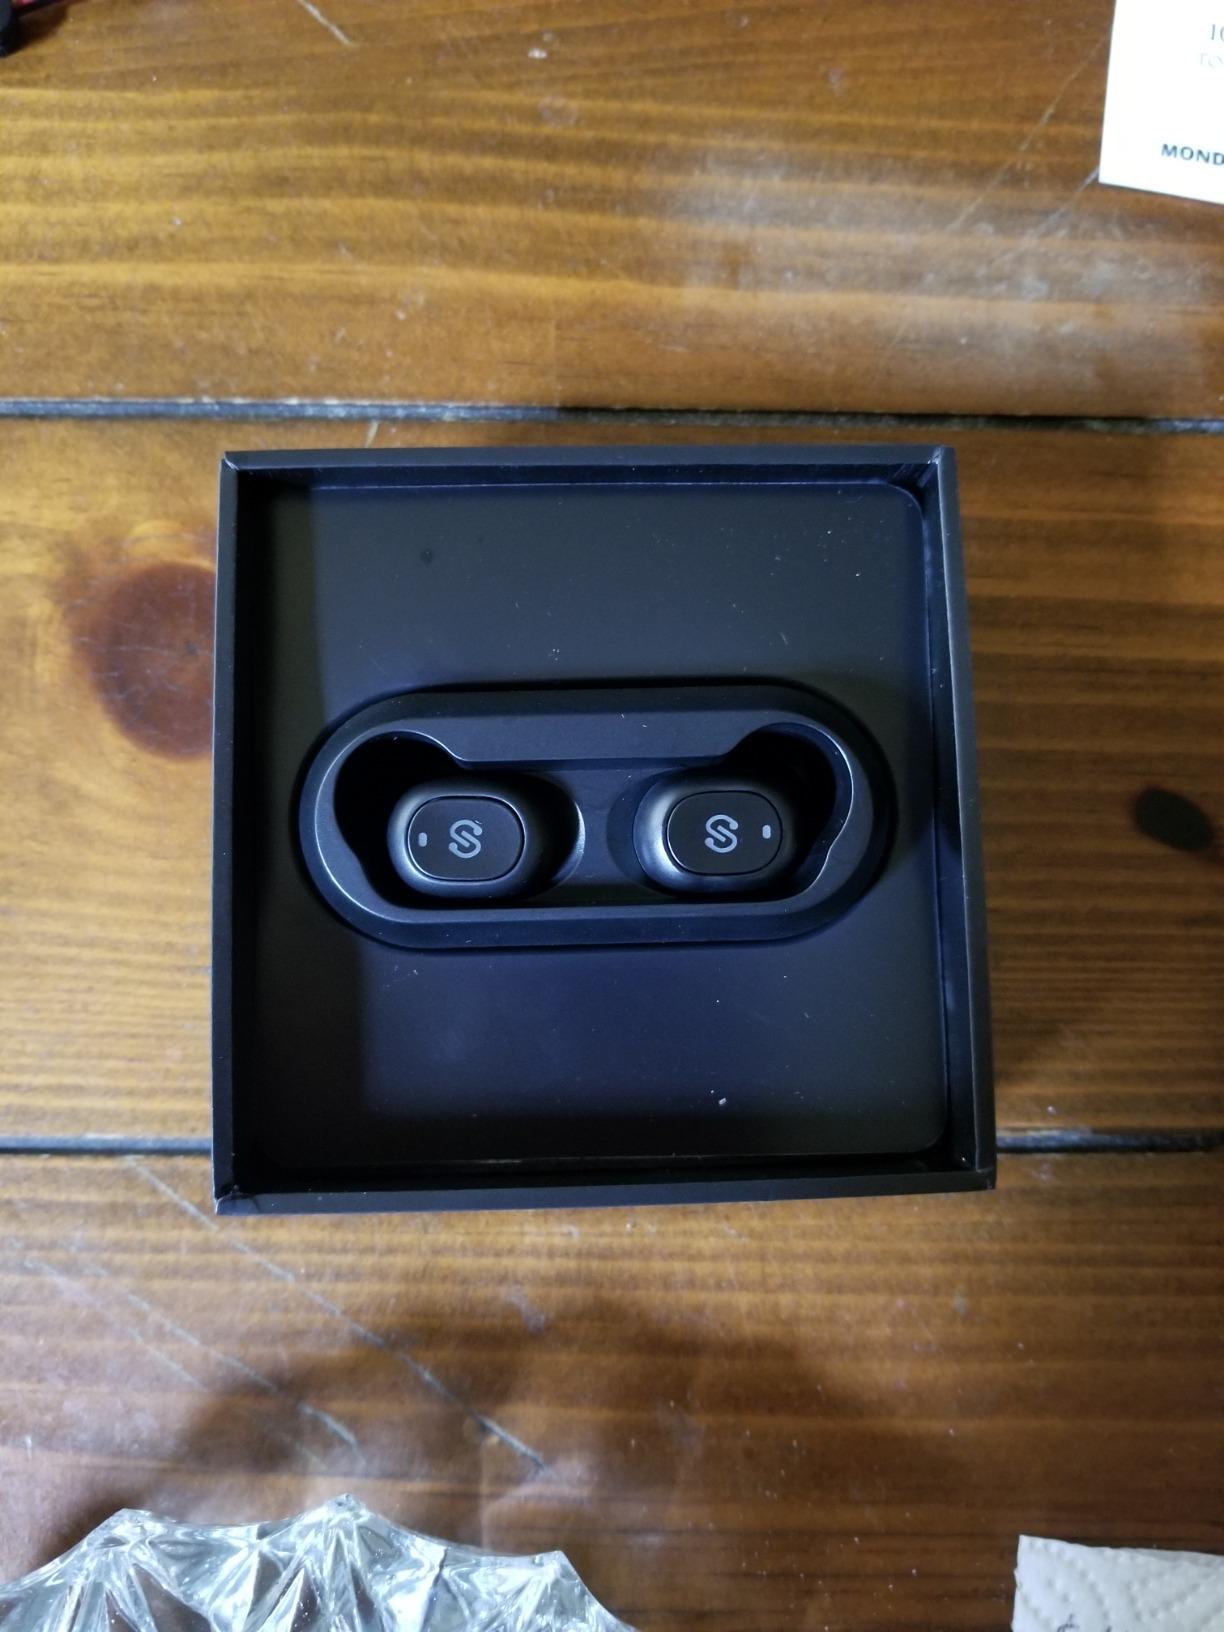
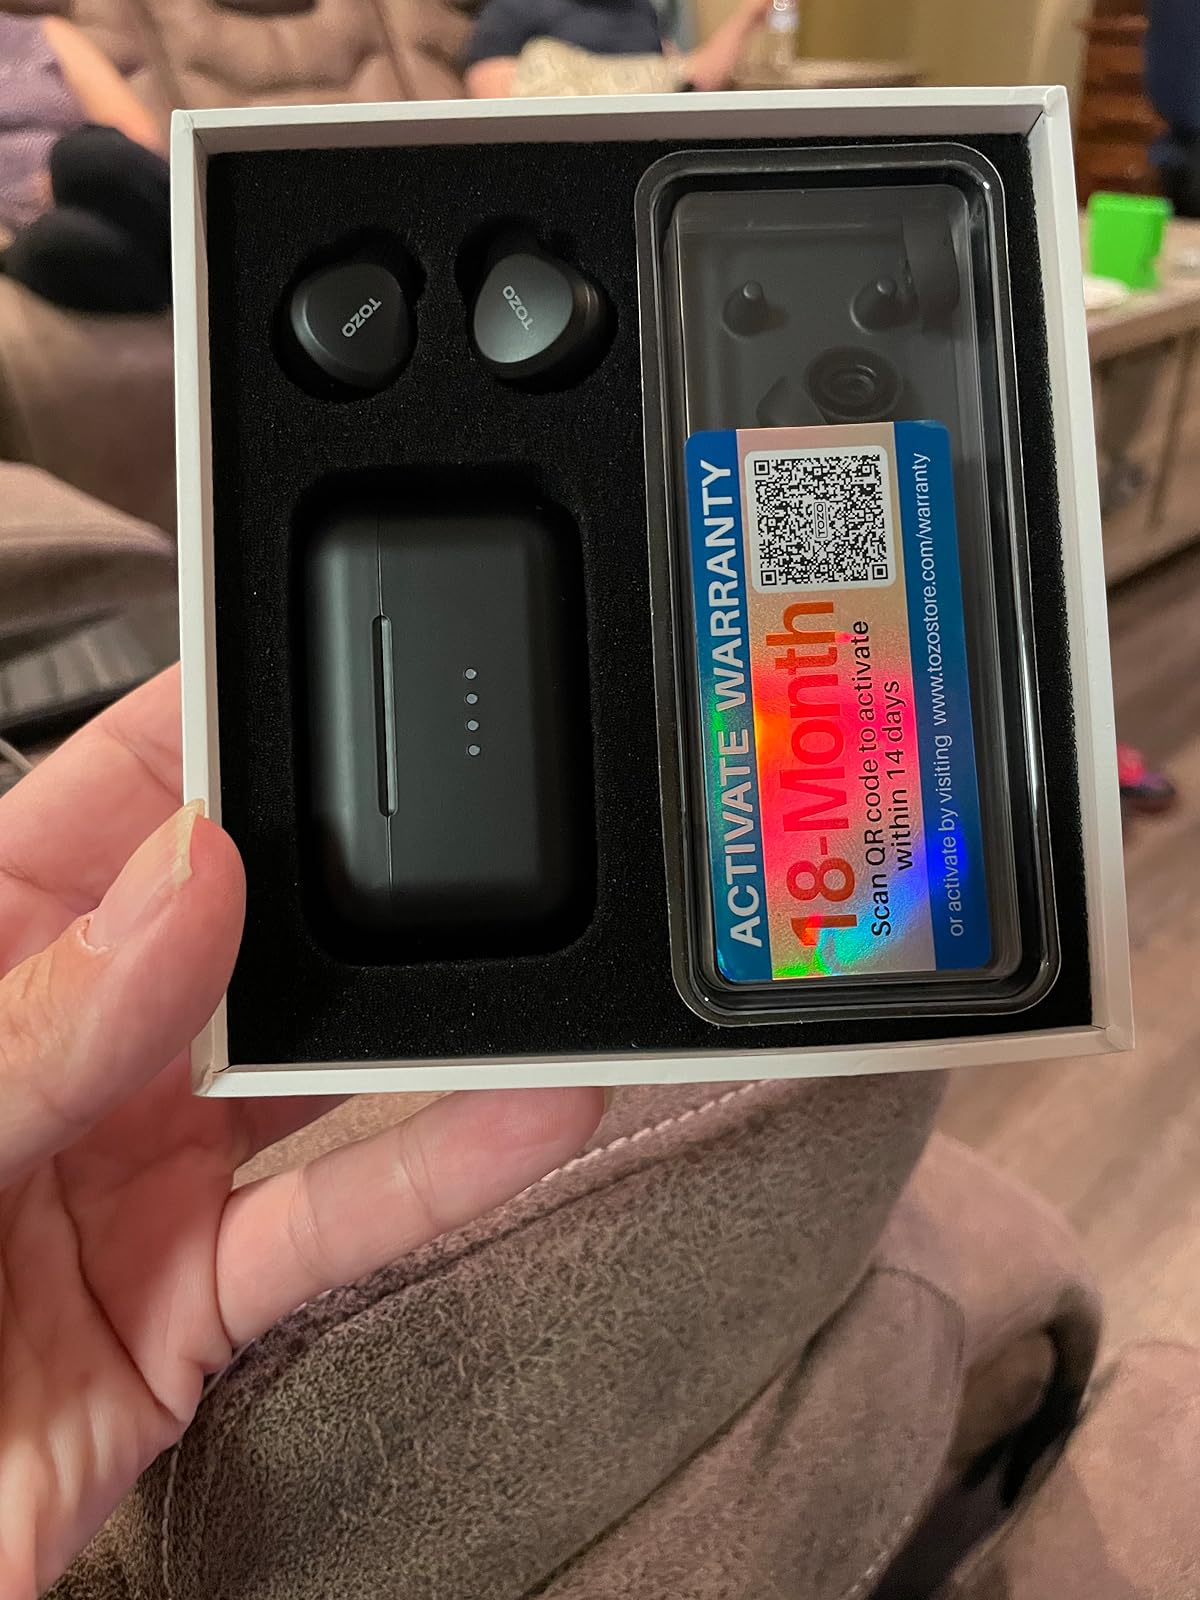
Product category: earbuds
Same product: no